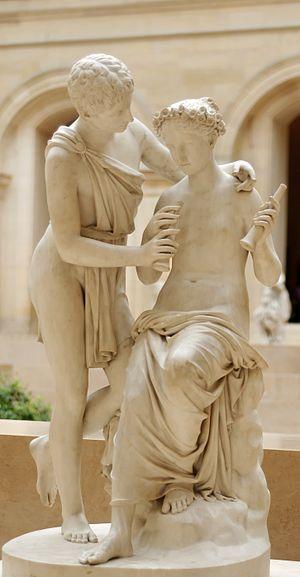
Marbre, présenté au Salon de 1824.
La littérature byzantine peut être définie comme l’ensemble des ouvrages écrits en grec médiéval dans l’Empire romain d’Orient, entre 330 et 1453 ap. J.-C. Basée sur l’héritage politique de Rome, elle fut influencée tant par les héritages grec et chrétien que par le contexte culturel du Proche-Orient. On peut y distinguer cinq grandes périodes : celle de la tradition antique qui fut suivie d’une période d’absence relative ; un renouveau aux IXᵉ et Xᵉ siècles fut suivi d’une période que l’on a appelée « pré-Renaissance » et d’une période finale.
Jean-Pierre Cortot, né à Paris le 20 août 1787 et mort dans la même ville le 12 août 1843, est un sculpteur français.
Daphnis et Chloé est un roman grec attribué à un certain Longus et daté du IIᵉ ou IIIᵉ siècle de l'ère chrétienne.
Daphnis et Chloé est une symphonie chorégraphique pour orchestre et chœurs sans paroles écrite par Maurice Ravel entre 1909 et 1912, sur la commande de l'impresario russe Serge de Diaghilev. Michel Fokine est le corédacteur, avec Maurice Ravel, de l'argument du ballet.